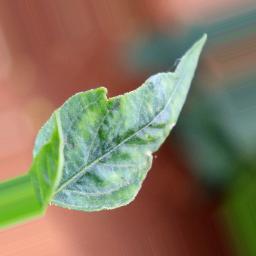
Label: healthy